Pietro Bordino

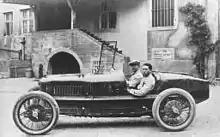
Bordino at the 1922 French Grand Prix

In 1922, the new Italian racing circuit was opened at the Autodromo Nazionale di Monza. Bordino and Nazzaro completed the first test laps on July 28 in a Fiat 501, with construction completed in a remarkable 100 days. In September, Bordino won the inaugural race, for sports cars, in a Fiat. He won the Italian Voiturette Grand Prix in a Fiat 502 – a new 1.5-litre design using half the engine of the 801. For the second Italian Grand Prix, at Monza a few days later, despite heavy rain 100000 spectators turned out (arriving in almost 25% of Italy’s complete automobile fleet of 41000 cars at the time). Fiat had introduced their new 804 model for the 2-litre formula, and were the strong favourites on their home track. They had dominated the recent, blue riband French Grand Prix, won by Nazzaro. In that race the suspension of Bordino's Fiat had collapsed while he was leading, fortunately without significant injury. But an almost identical accident earlier in the race had killed Nazzaro's nephew.